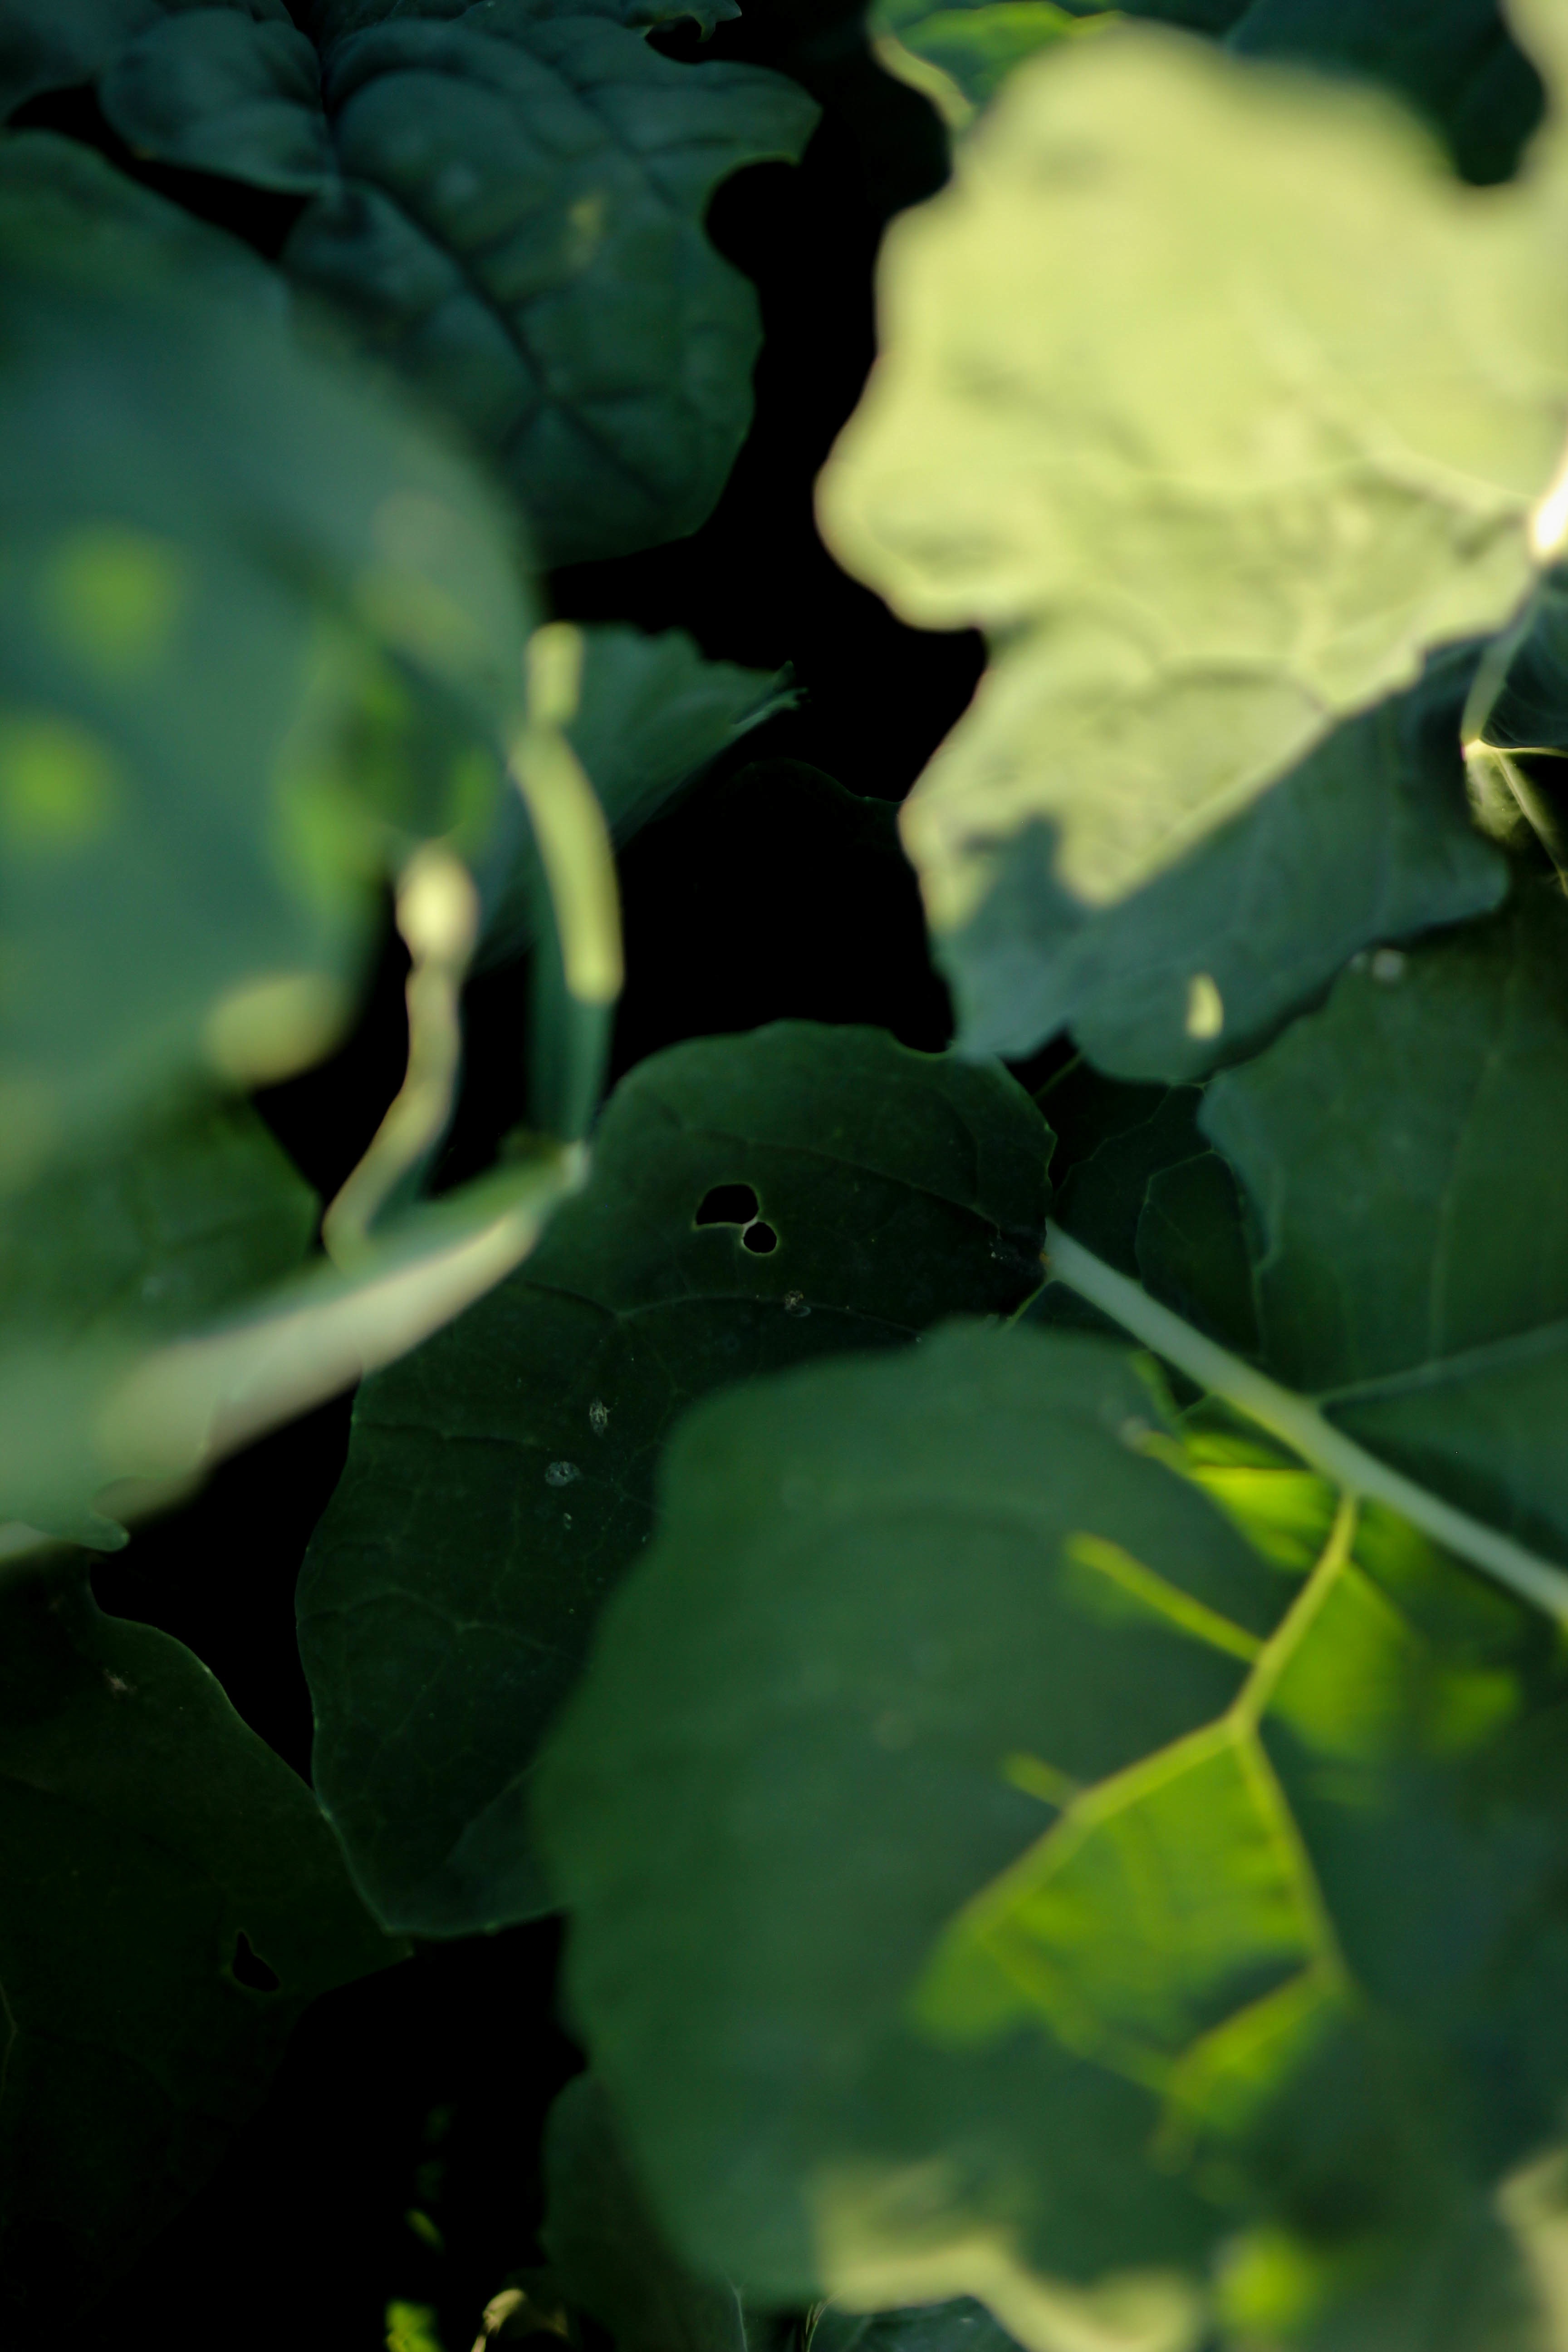
tree, nature, branch, plant, sunlight, leaf, flower, green, botany, flora, close up, macro photography, flowering plant, land plant